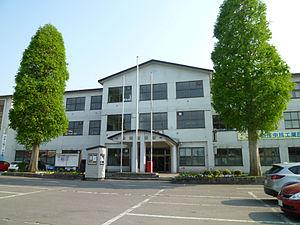
Shinjō est une ville de la préfecture de Yamagata au nord de l'île de Honshū au Japon.